San Antonio B-Cycle

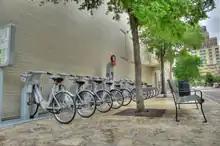
The Main Plaza BCycle station

San Antonio BCycle is a privately owned for-profit public bicycle-sharing system that serves San Antonio, Texas. In operation since March 26, 2011, it is the largest bike sharing program in Texas and the second largest bike sharing program in the BCycle program.